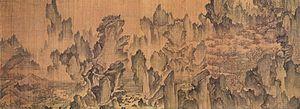
L'art coréen recouvre l'ensemble des arts pratiqués sur le territoire de la Corée depuis la Préhistoire, et à l'époque contemporaine cela concerne aussi l'importante diaspora coréenne, résidant plus ou moins temporairement hors de Corée.
La peinture de paysage est un genre pictural figuratif qui représente le paysage.
La peinture, en Corée, une forme de l'art coréen particulièrement remarquable, se manifeste sous les formes les plus diverses, depuis les antiques peintures murales, préservées dans les tombes du royaume de Koguryo, les bannières bouddhiques aux couleurs intenses, les peintures de lettrés à l'encre, les paravents décoratifs, jusqu'à la peinture telle qu'elle est pratiquée dans l'art contemporain. La peinture moderne coréenne intègre, par ailleurs, les œuvres des artistes coréens, sur tout le territoire de la Corée, Corée du Nord et Corée du Sud et au sein de la diaspora coréenne dispersée dans le monde.
An Gyeon, surnoms d'artiste : Hyeonndongja et de courtoisie Gado est un peintre coréen, membre du Bureau des Arts, du début du XVᵉ siècle, dans les premiers temps de la dynastie Joseon. Né à Jigok, près de la ville de Seosan, il a fait partie de la dohwaseo, l'académie des peintres officiels à la cour royale. Il a été actif de 1440 à 1470.